Jozef Baláži

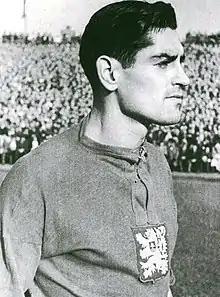
Jozef Baláži in 1947

Jozef Baláži, also spelled Jozef Balázsy (2 November 1919 – 30 May 1998) was a Slovak football player and manager.